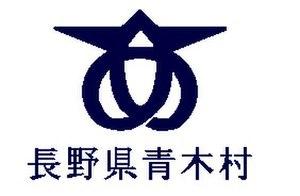
Le village d'Aoki est un village du district de Chiisagata, dans la préfecture de Nagano au Japon.